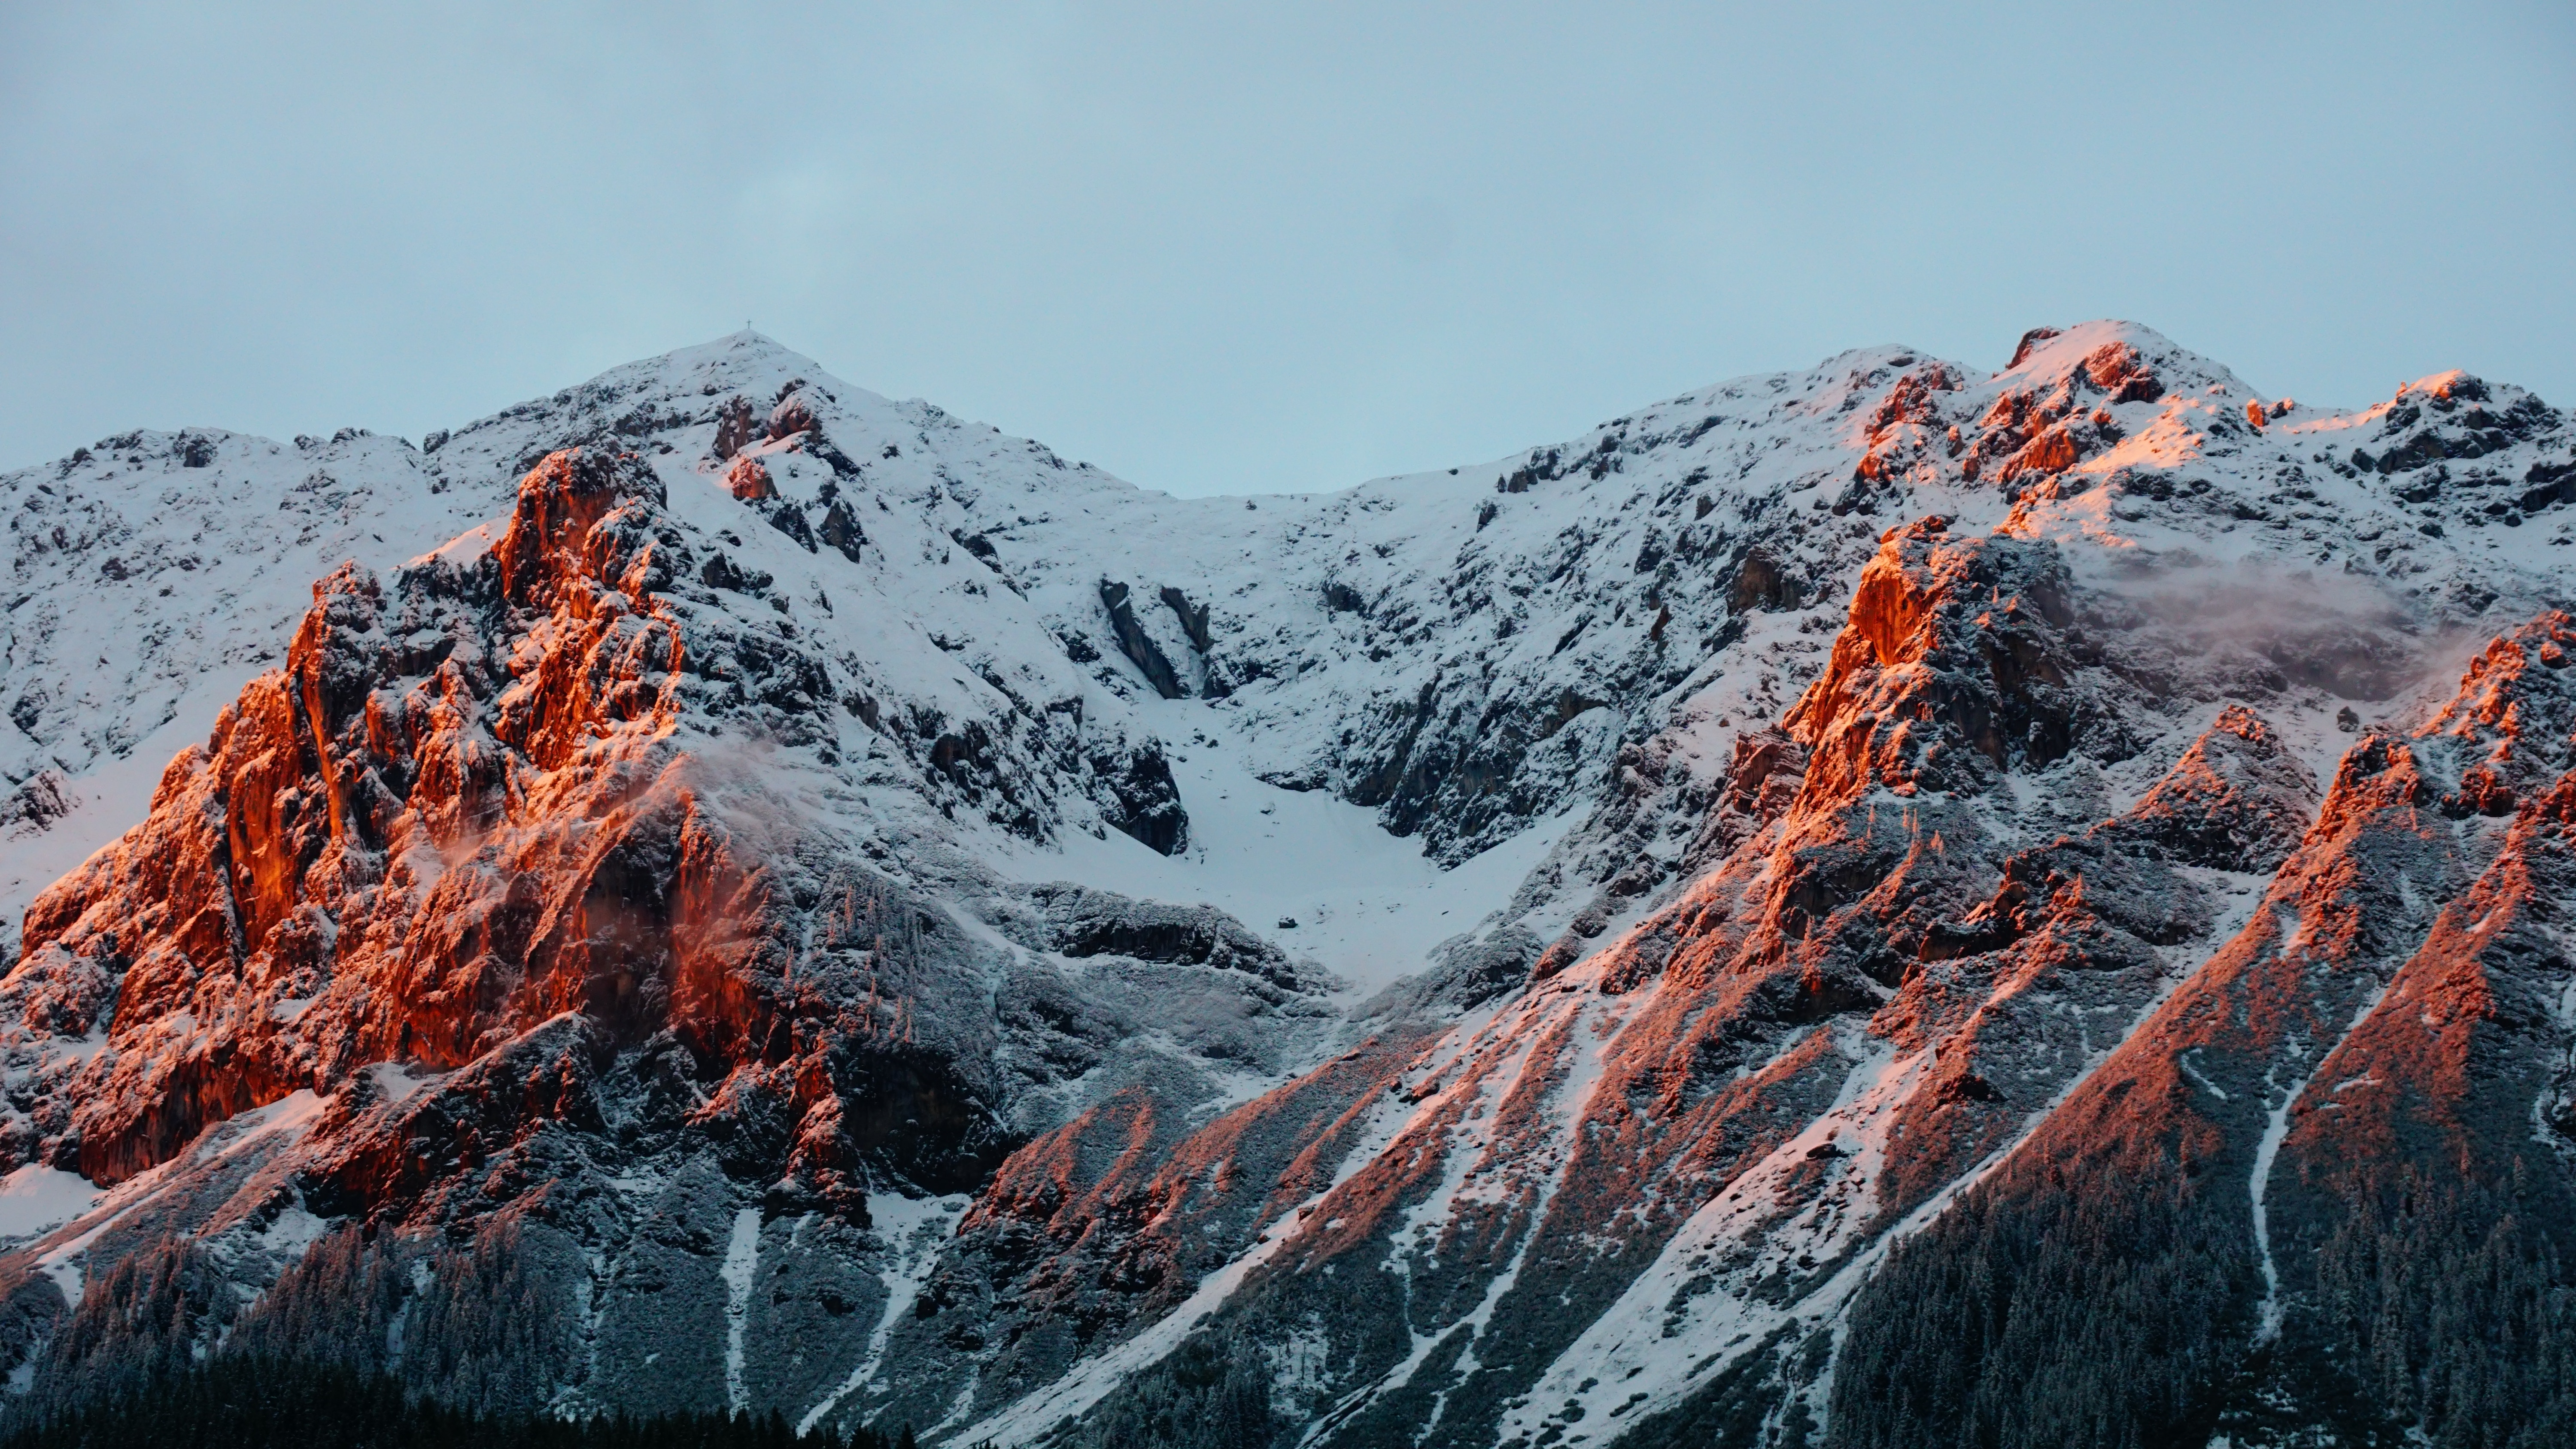
wilderness, mountain, snow, winter, adventure, mountain range, season, ridge, summit, mountaineering, alps, cirque, landform, geographical feature, mountainous landforms, geological phenomenon